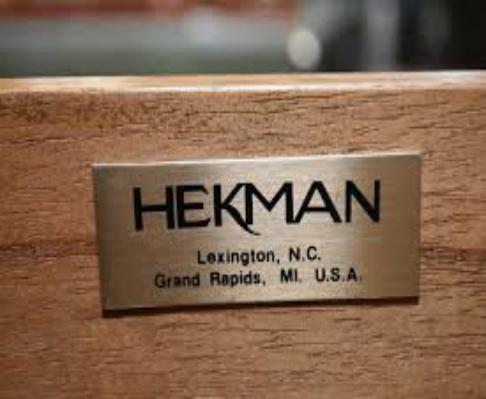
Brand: hekman
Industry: Necessities